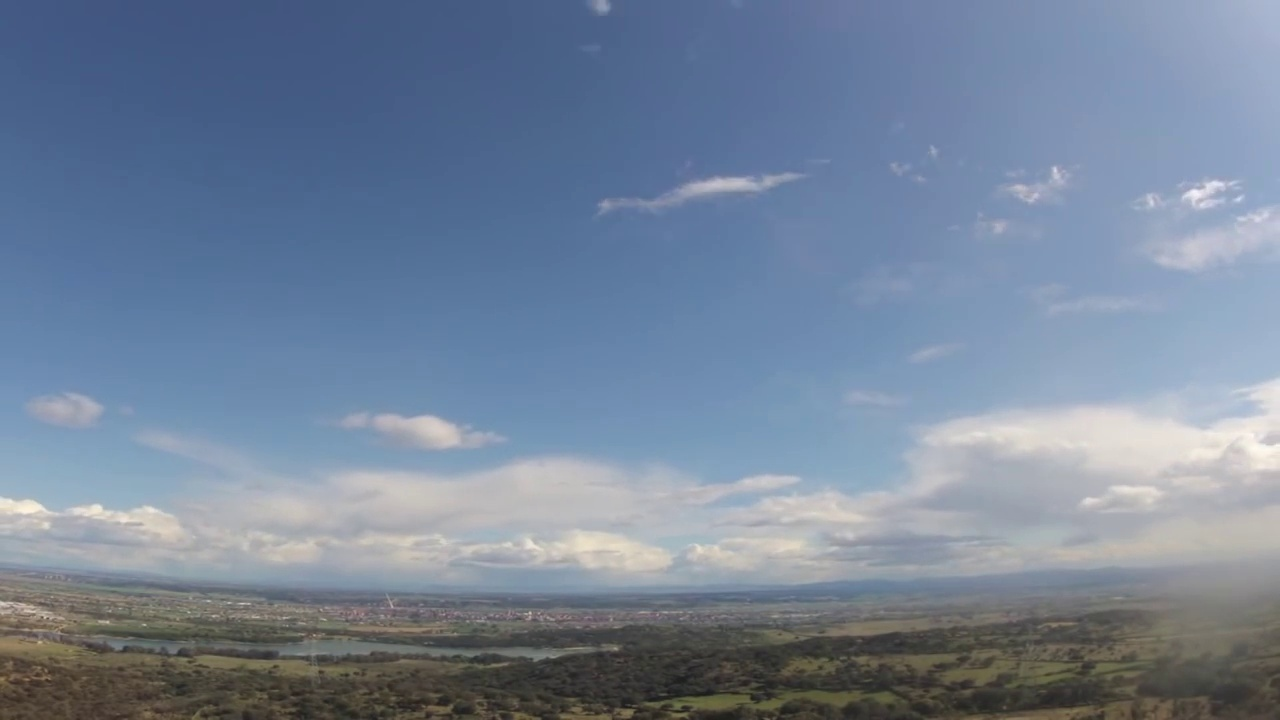
Fire: no
Smoke: no